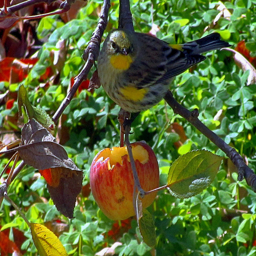
A small bird sitting on a branch by a partially eaten apple

A bird in a tree branch ate some of an apple.
A bird perched in a tree with a partially eaten apple.
A bird is perched in a peach tree and is eating the fruit.
This is a bird sitting on a twig with an apple that clearly has bites from the bird taken out of it.